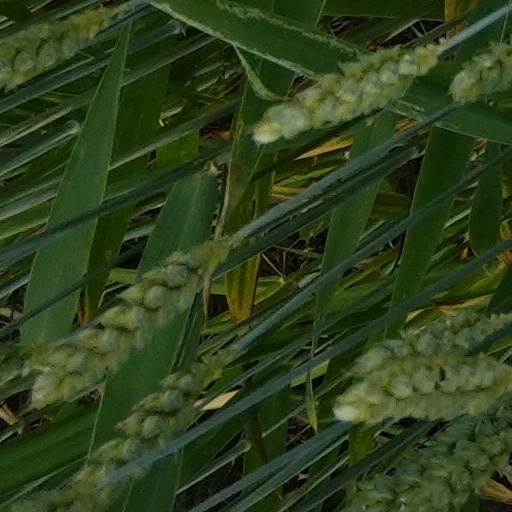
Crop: wheat